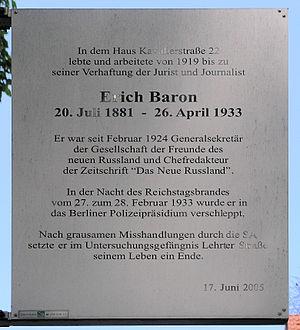
Erich Baron est un journaliste allemand, militant communiste, résistant au nazisme.